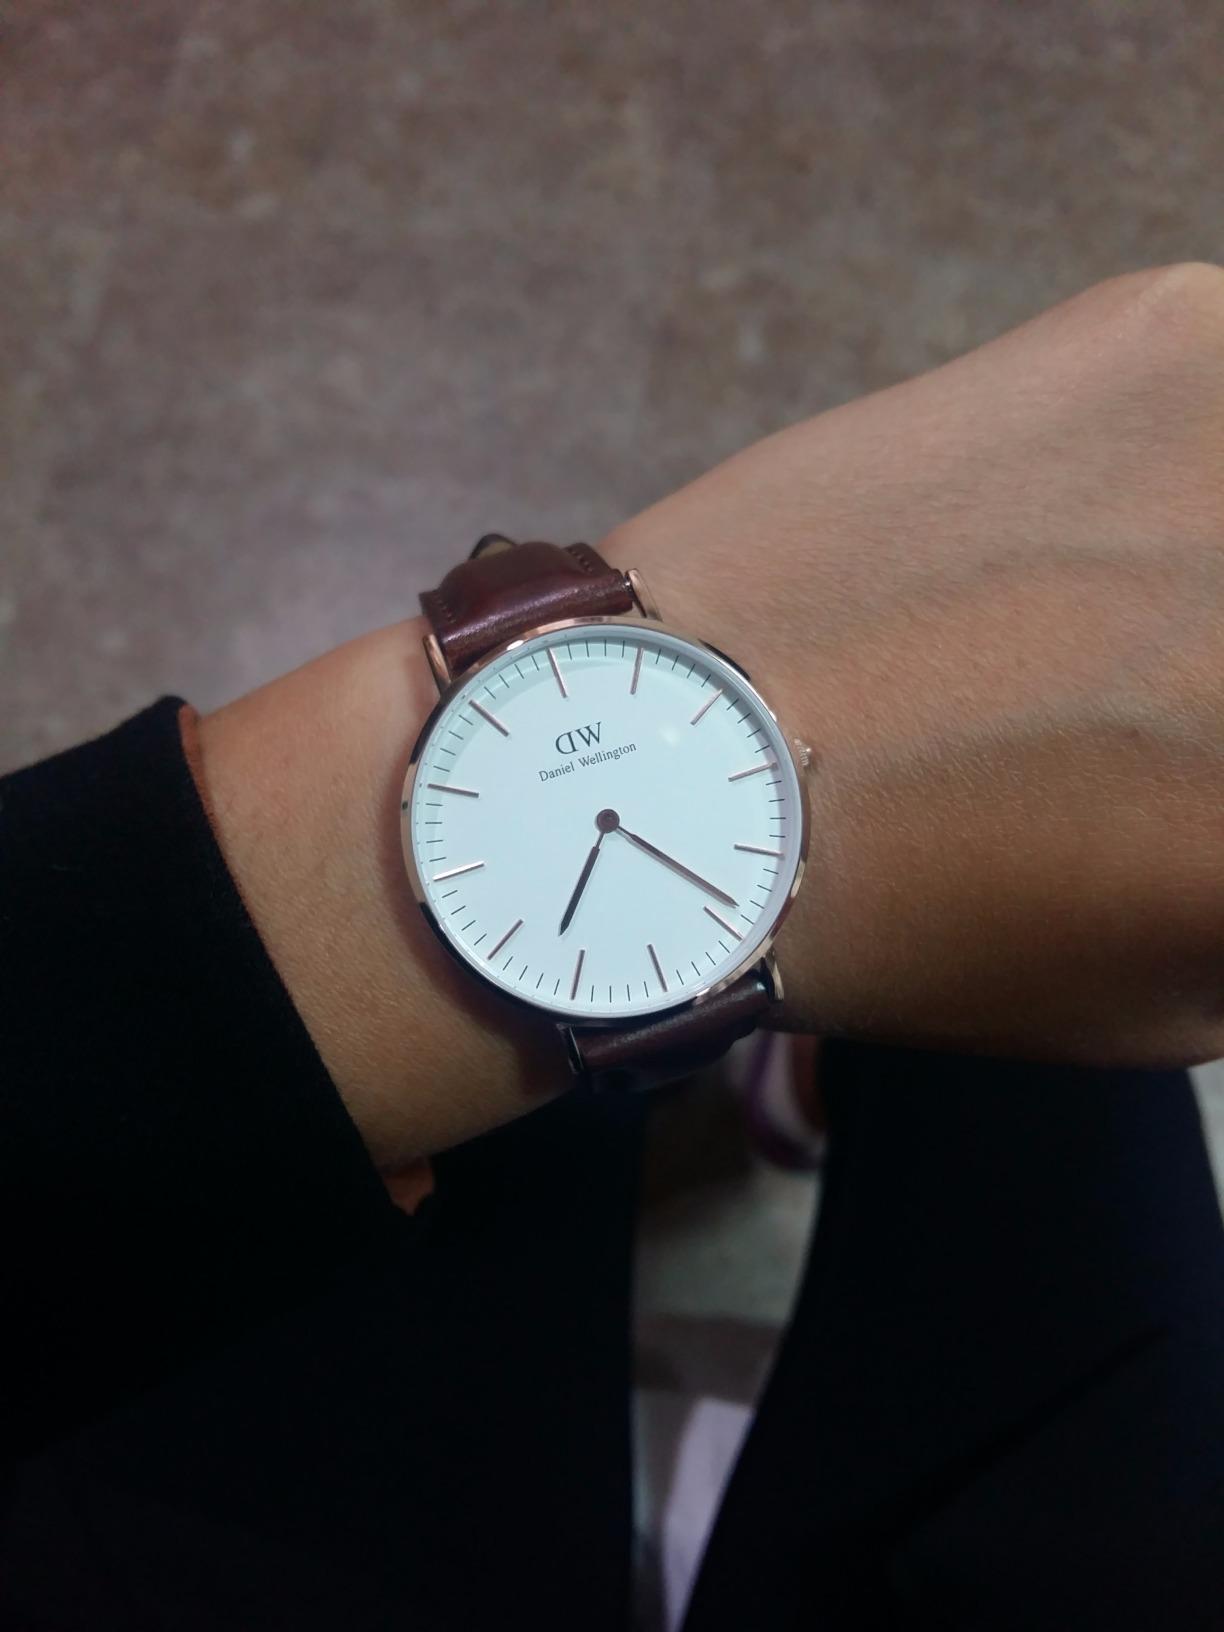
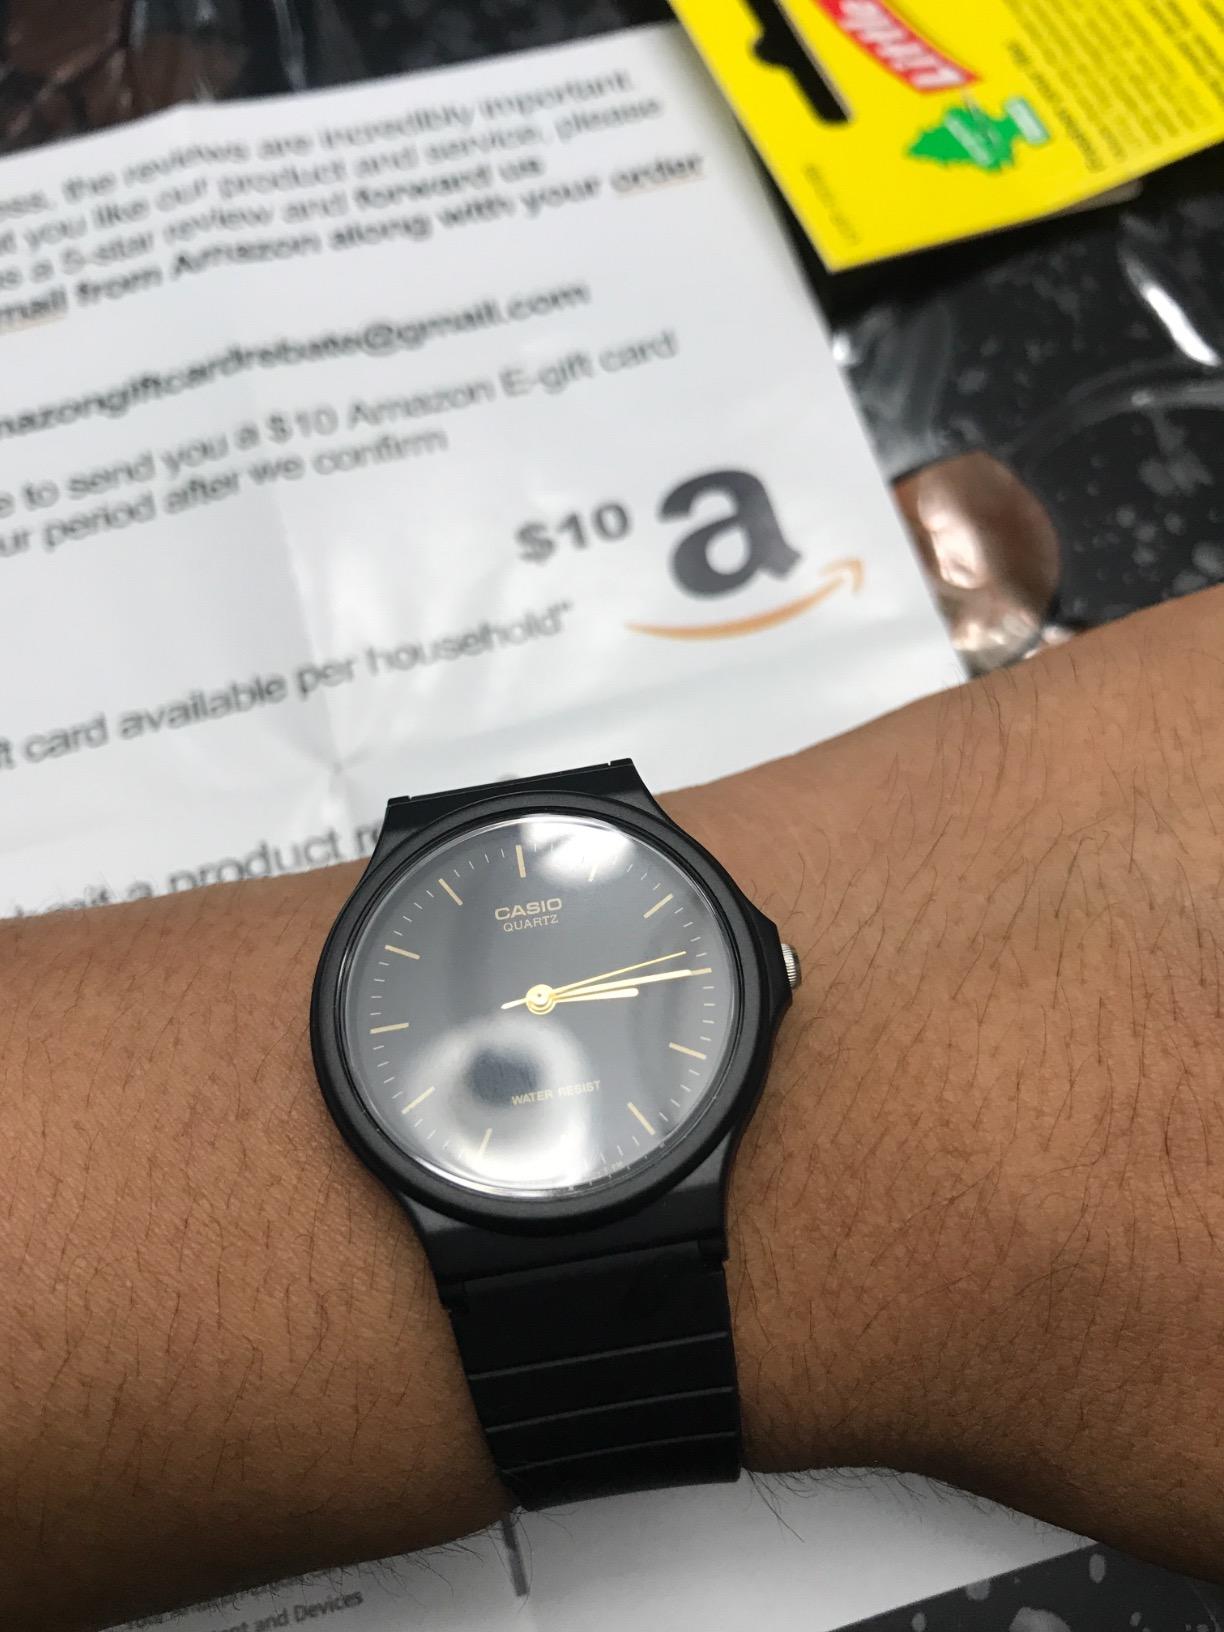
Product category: accessories_watch
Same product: no